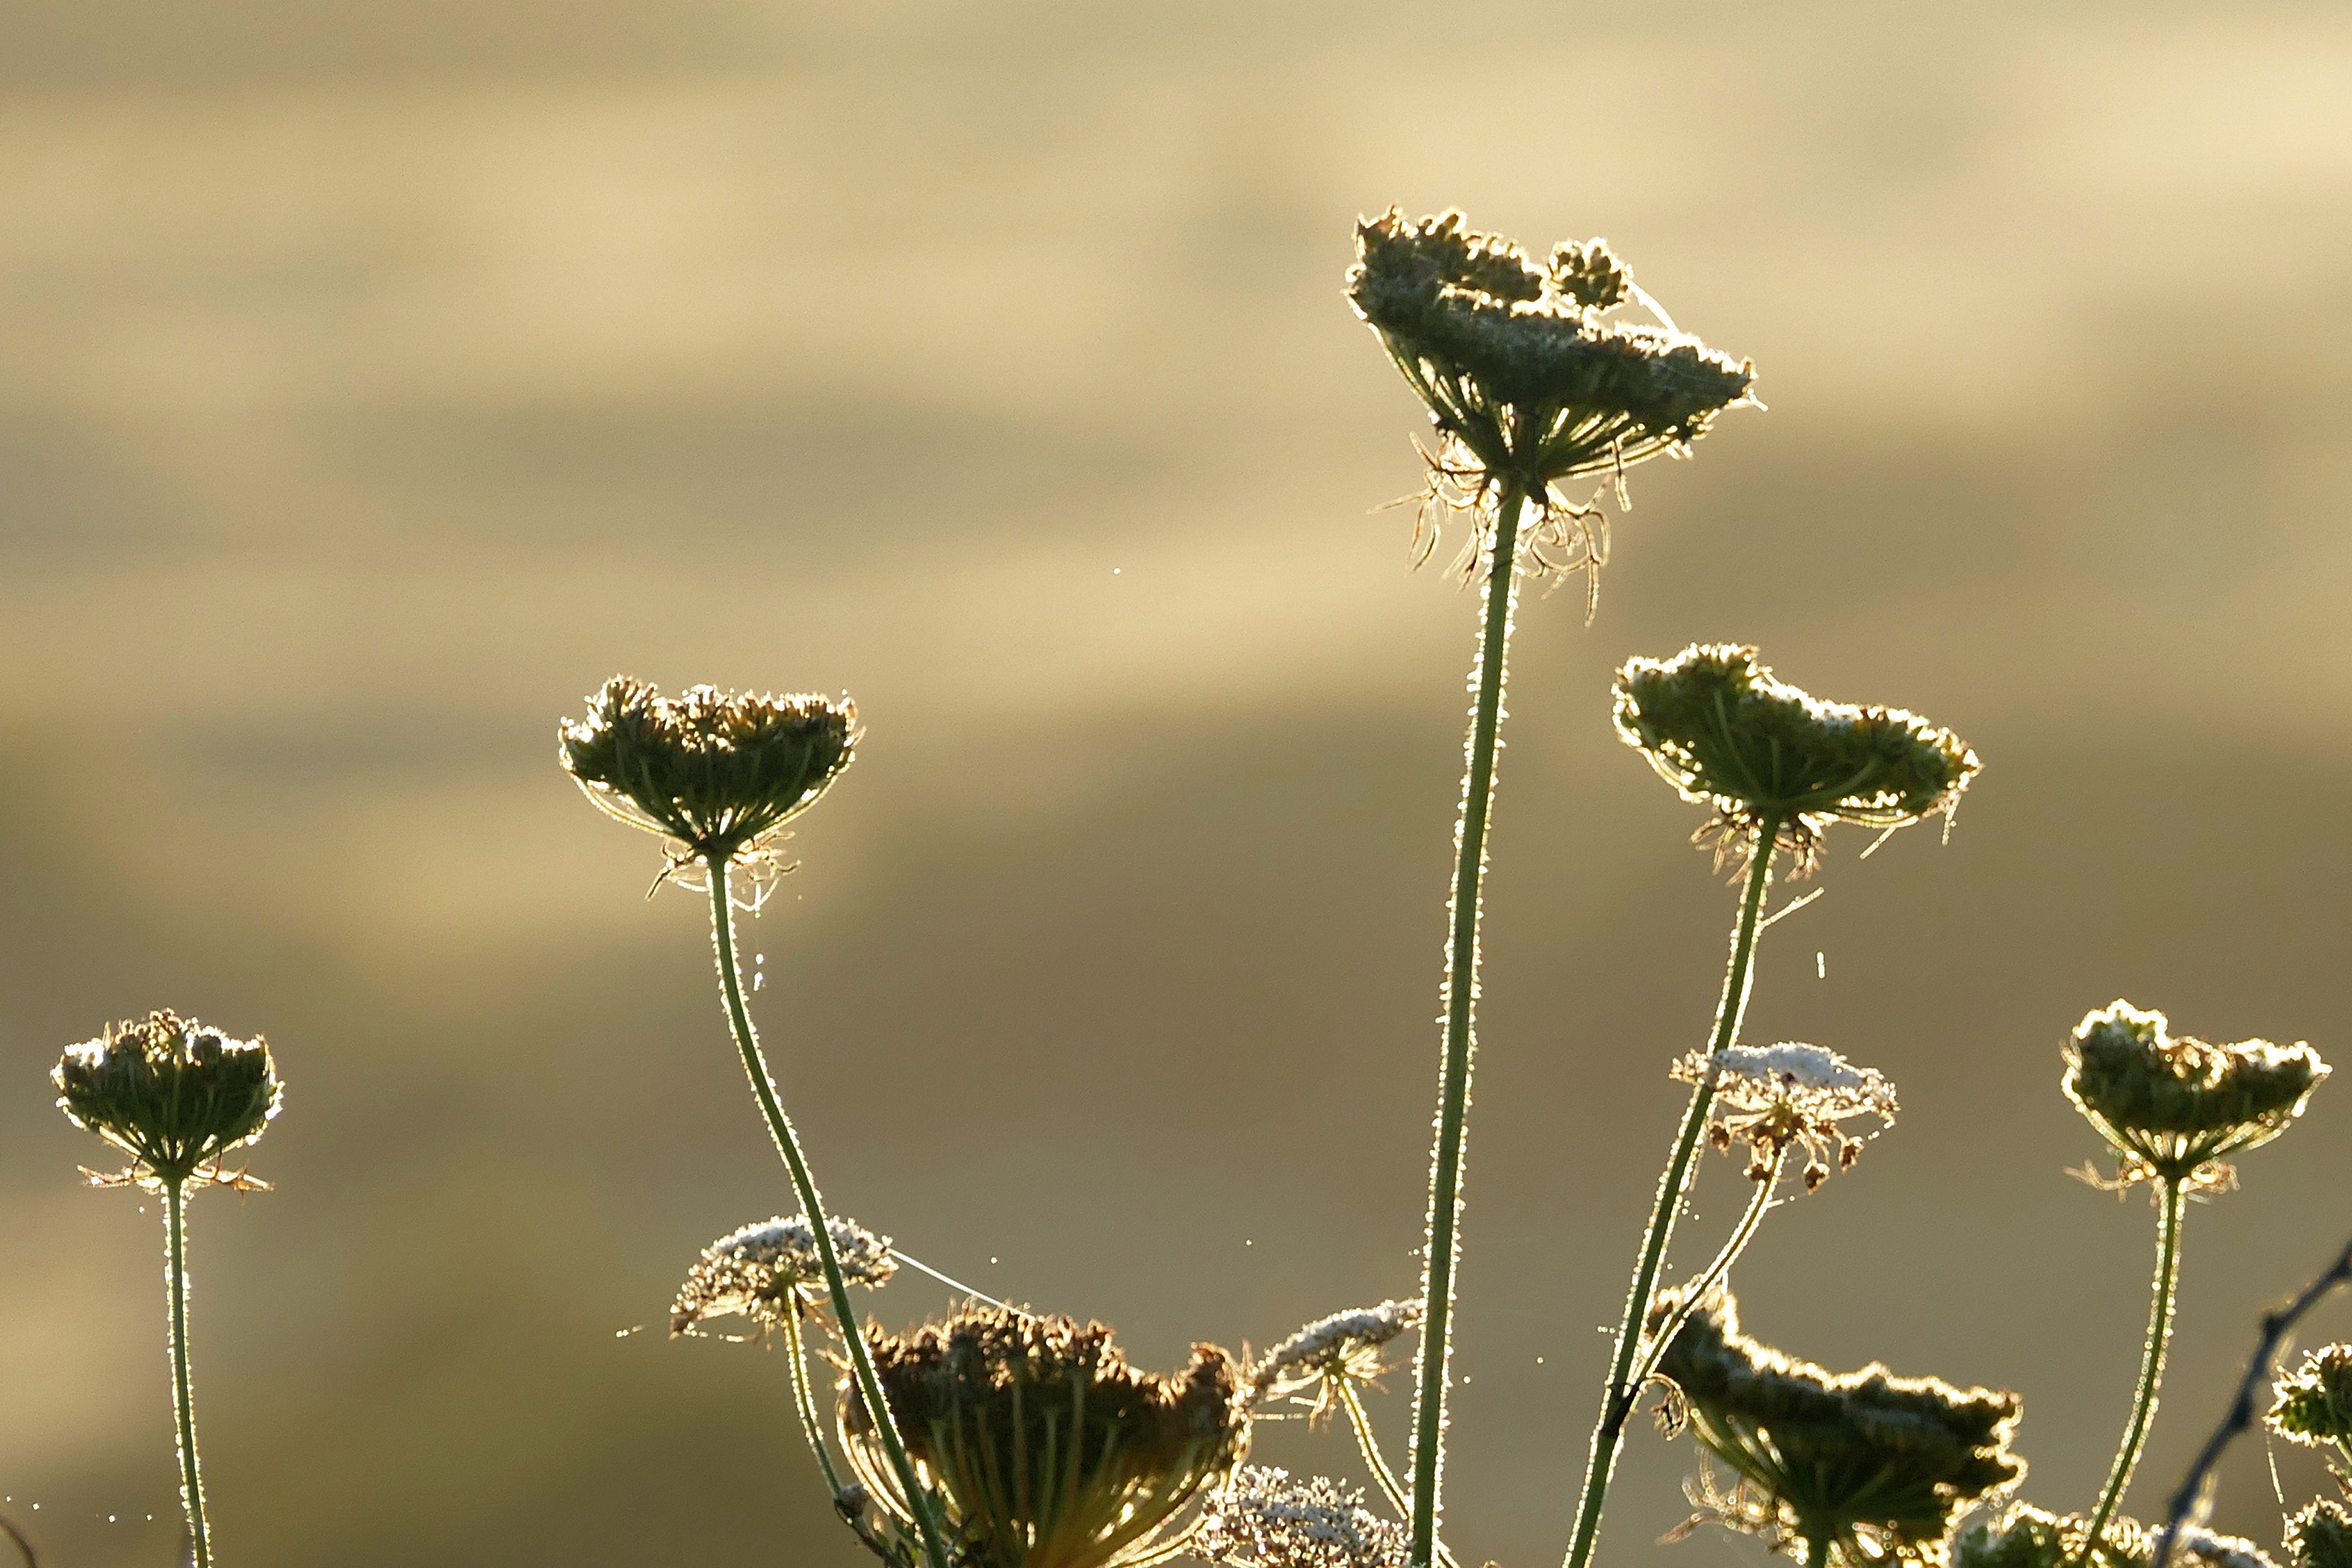
landscape, nature, outdoor, branch, blossom, dew, light, growth, plant, sunshine, photography, meadow, warm, countryside, sunlight, morning, leaf, flower, wild, environment, foliage, spring, green, shine, natural, scenery, botany, blooming, environmental, yellow, garden, flora, season, botanical, plants, greenery, wildflower, flowers, close up, wild flowers, leaves, sunny, gold, gardening, rays, common, springtime, flowering, spring flower, macro photography, flowering plant, daisy family, contre jour, leafage, leafness, grass family, plant stem, land plant